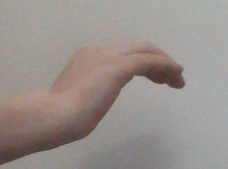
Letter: haa